Aliceville, Alabama

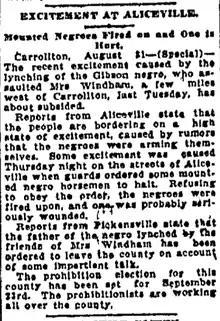
Story from the "Montgomery Advertiser" (September 1, 1907) about a lynching in Aliceville

In 1902 the settlement that would become Aliceville was founded with the opening of a single store. The city was named in honor of the wife of John T. Cochrane, founder of the Alabama, Tennessee and Northern Railroad and moving force behind the construction of the short line from Carrollton, Alabama to Aliceville. Within two years of the completion of the short line, Aliceville had grown to what the "Montgomery Advertiser" called in 1905 "a town of considerable pretensions. There are about a dozen stores, a bank, public buildings and numerous enterprises."